Answer in natural language. Considering the relative positions, is black upright refrigerator above or below Television? Choose between the following options: below or above
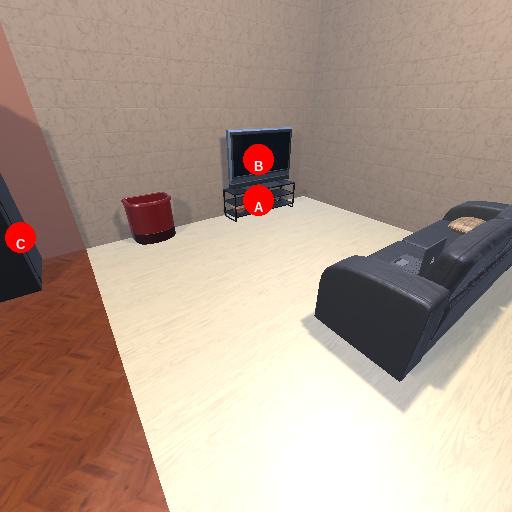
<answer>below</answer>